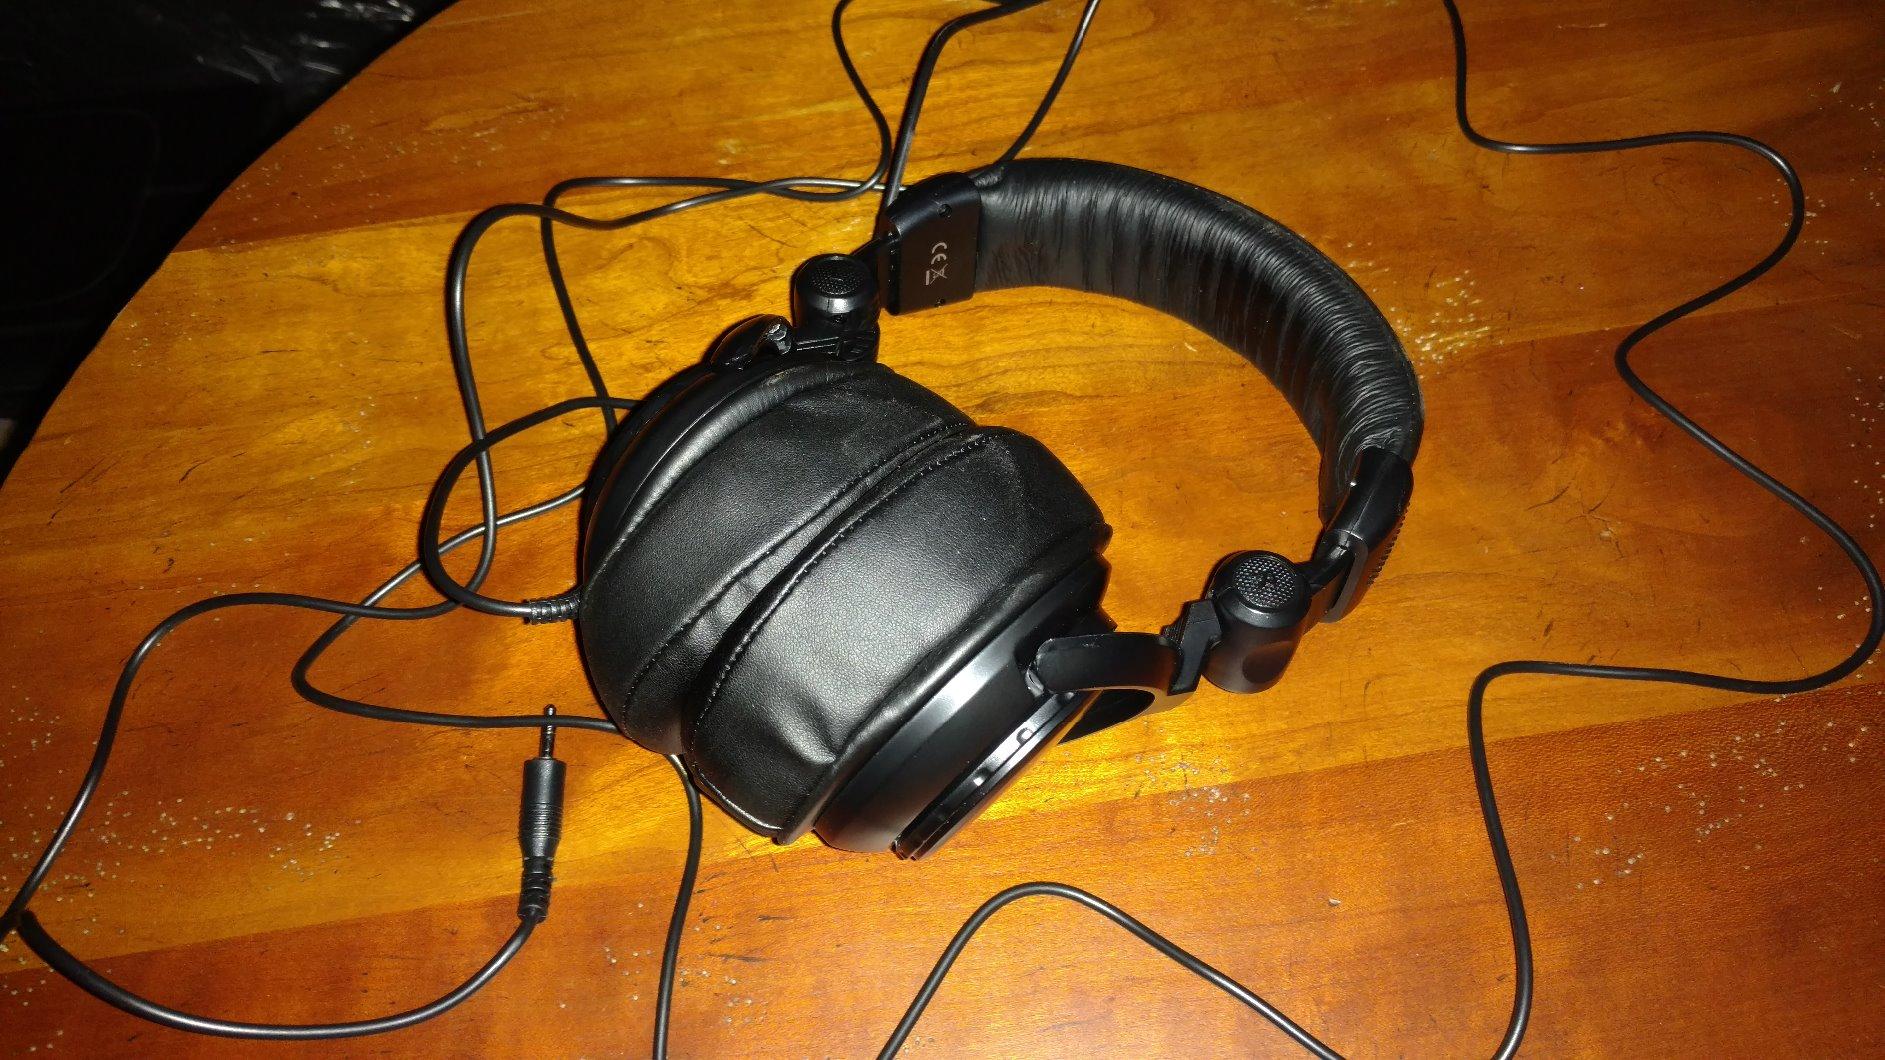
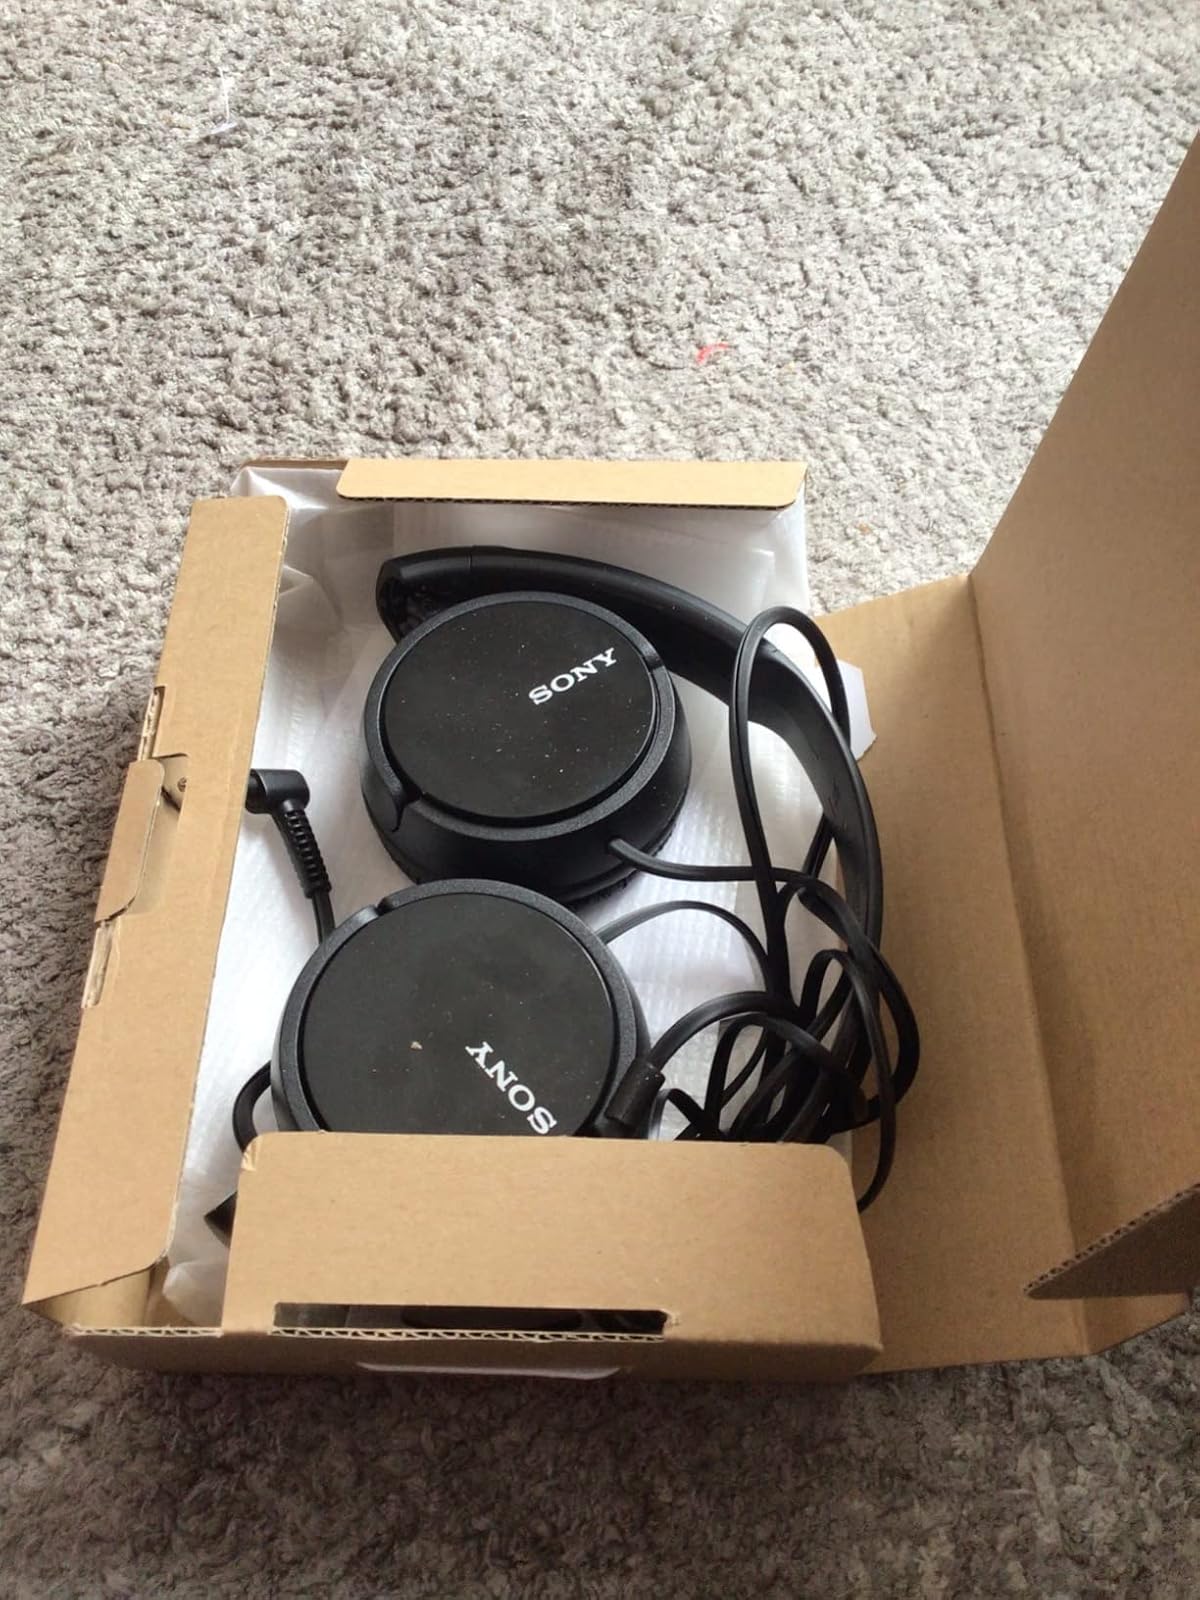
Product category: headphones
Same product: no